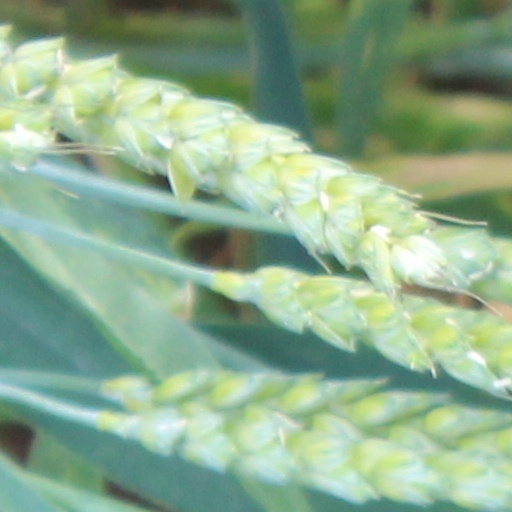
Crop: wheat